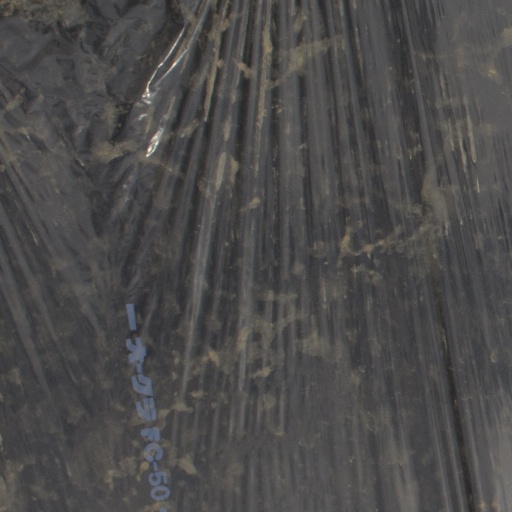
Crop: Jerusalem artichoke